Washington D.C. Temple

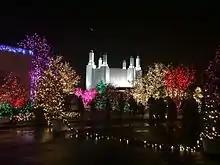
Festival of Lights at the Washington D.C. Temple, 2014

The visitors' center next to the temple acts as an educational resource, helping members and non-members understand the role of the temple's place in church history, and of temples in the church and as a symbol of God. Another building, the Washington D.C. FamilySearch Center, enables members and nonmembers to do genealogical research with organizations such as the National Society Daughters of the American Revolution and the Afro-American Historical and Genealogical Society.